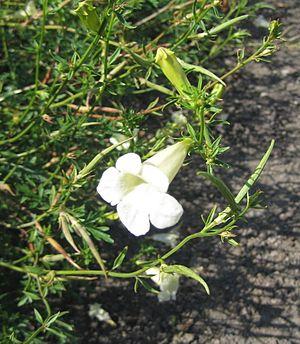
Incarvillea sinensis ou Incarvillée chinoise est une plante herbacée de la famille des Bignoniaceae, d’environ 80 cm de haut, originaire de Chine.